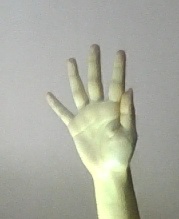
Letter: sheen